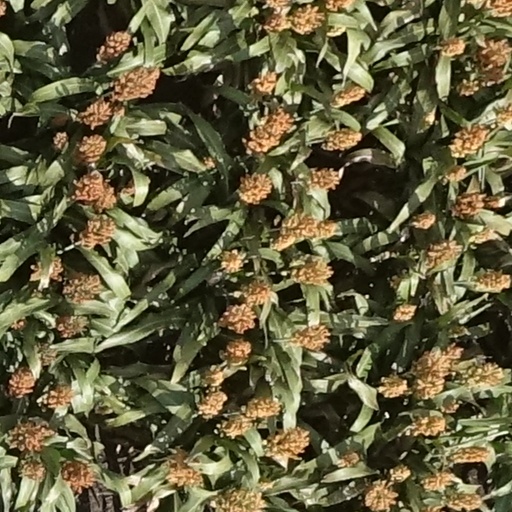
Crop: sorghum